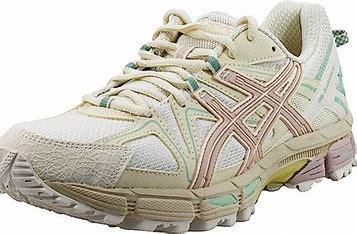
Brand: Asics
Model: Gel Kahana 8